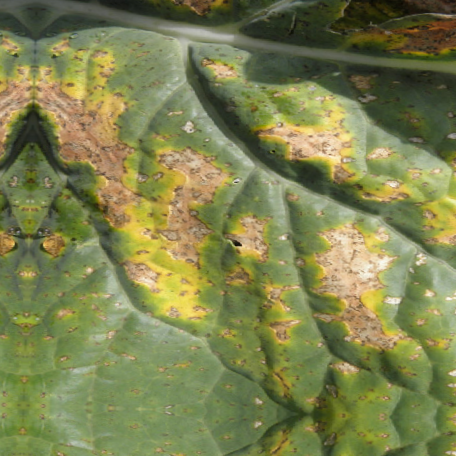
Label: Downy Mildew